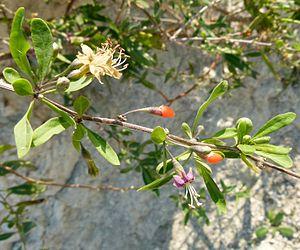
Lycium barbarum, sur les falaises crayeuses de la Gironde, rive droite (17)
Le lyciet commun ou lyciet de Barbarie est un arbuste de la famille des Solanaceae, largement répandu de l'Europe méridionale à l'Asie.